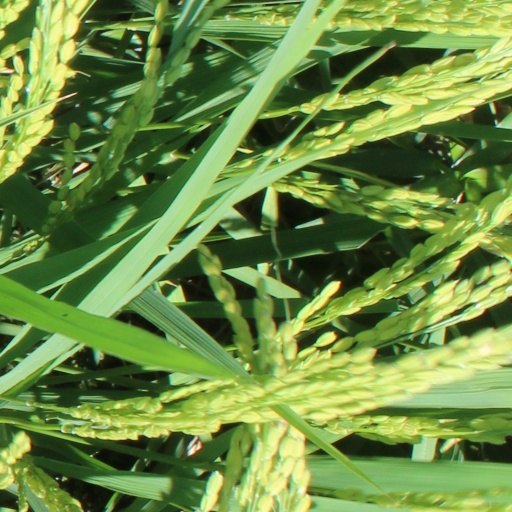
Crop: rice